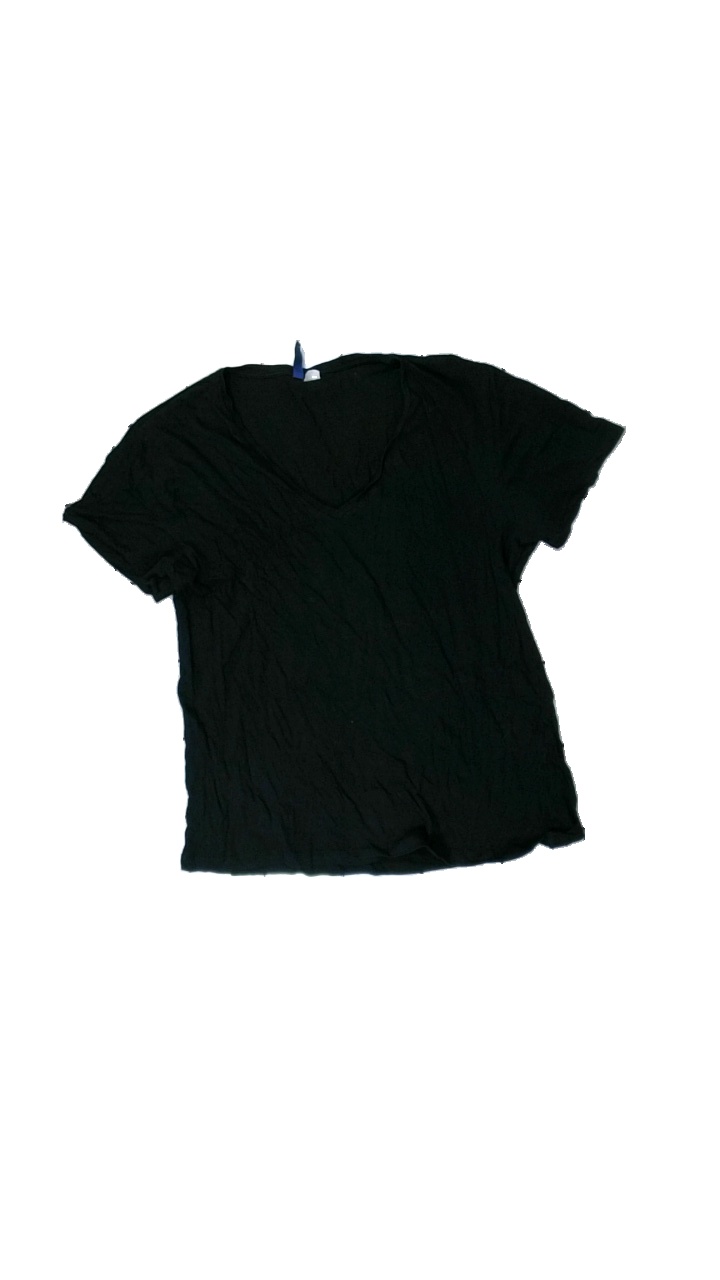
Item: T-shirt (Ladies)
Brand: H&m
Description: Basic black t-shirt
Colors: Black
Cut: Regular, V-collar
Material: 80% cotton, 20% elastane
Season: All
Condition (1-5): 3
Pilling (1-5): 4
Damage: Crooked seam
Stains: Minor
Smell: Minor
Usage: Export
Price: <50